Punic religion

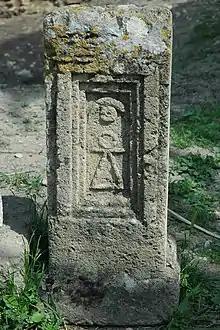
Stele from the tophet of Salammbô at Carthage, bearing the sign of Tanit.

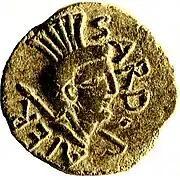
Roman coin (59 BC) depicting Sid Babi (Sardus Pater), a Punic god worshipped in Sardinia.

The Punics derived the original core of their religion from Phoenicia, but also developed their own pantheons. The poor quality of the evidence means that conclusions about these gods must be tentative. There are no surviving hymns, prayers, or lists of gods and while there are many inscriptions, these are very formulaic and generally only mention the names of gods. The names of gods were also often incorporated into theophoric personal names and some gods are known primarily from this onomastic evidence.